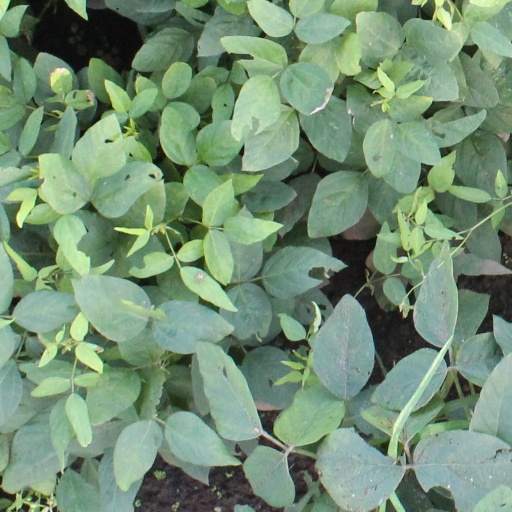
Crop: soybean